Tamie Fraser

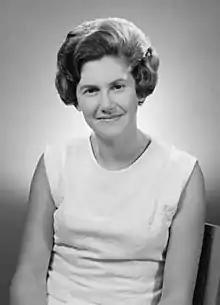
Fraser in 1968

Tamara Margaret "Tamie" Fraser (née Beggs; born 28 February 1936) is the widow of Malcolm Fraser, who held office as Prime Minister of Australia between 1975 and 1983.